Yuryung-Khaya

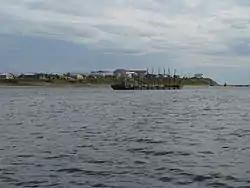
View of Yuryung-Khaya from the Anabar River

The village is situated on the right bank of the Anabar River, shortly before it flows into the Laptev Sea.